Ed M. Stotlar House

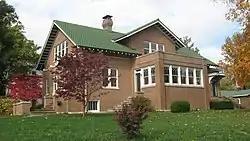

The Ed M. Stotlar House is a historic house located at 1304 W. Main St. in Marion, Illinois. The house was built in 1914-15 for Southern Illinois lumber salesman Ed M. Stotlar and his family. Stotlar was also the longtime president of the Marion Library Board and a prominent art and book collector. Architect George William Ashby designed the home in a blend of the American Craftsman and Prairie School styles. The house features connected double-hung windows and a gable roof with overhanging eaves and exposed rafter tails, characteristic features of the Craftsman style. Its Prairie School influences include its art glass windows and horizontal ribbons of brick near the top of the first floor.